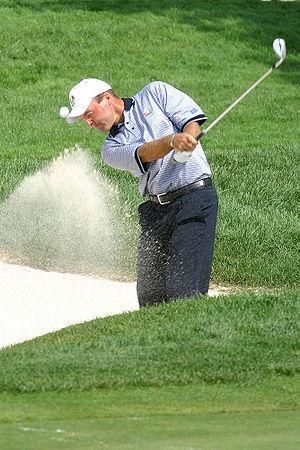
La 35ᵉ édition de la Ryder Cup a eu lieu du 17 septembre au 19 septembre 2004 sur le golf du Oakland Hills Country Club à Bloomfield Township dans le Michigan.
Thomas Levet, né le 5 septembre 1968 à Paris, est un golfeur français.